Beaufort Sea

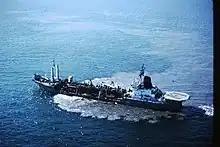
Dredger near Tuktoyaktuk on the Mackenzie River delta

Bowhead whales were hunted in the sea between 1888 and 1914. This practice stopped, first because of the decline in whale population and then because of government regulations, but resumed in the 1990s.